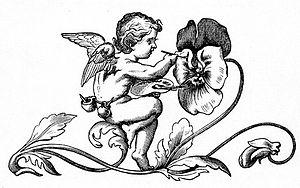
Fedor Alexis Flinzer est un écrivain, peintre, graveur et illustrateur allemand.